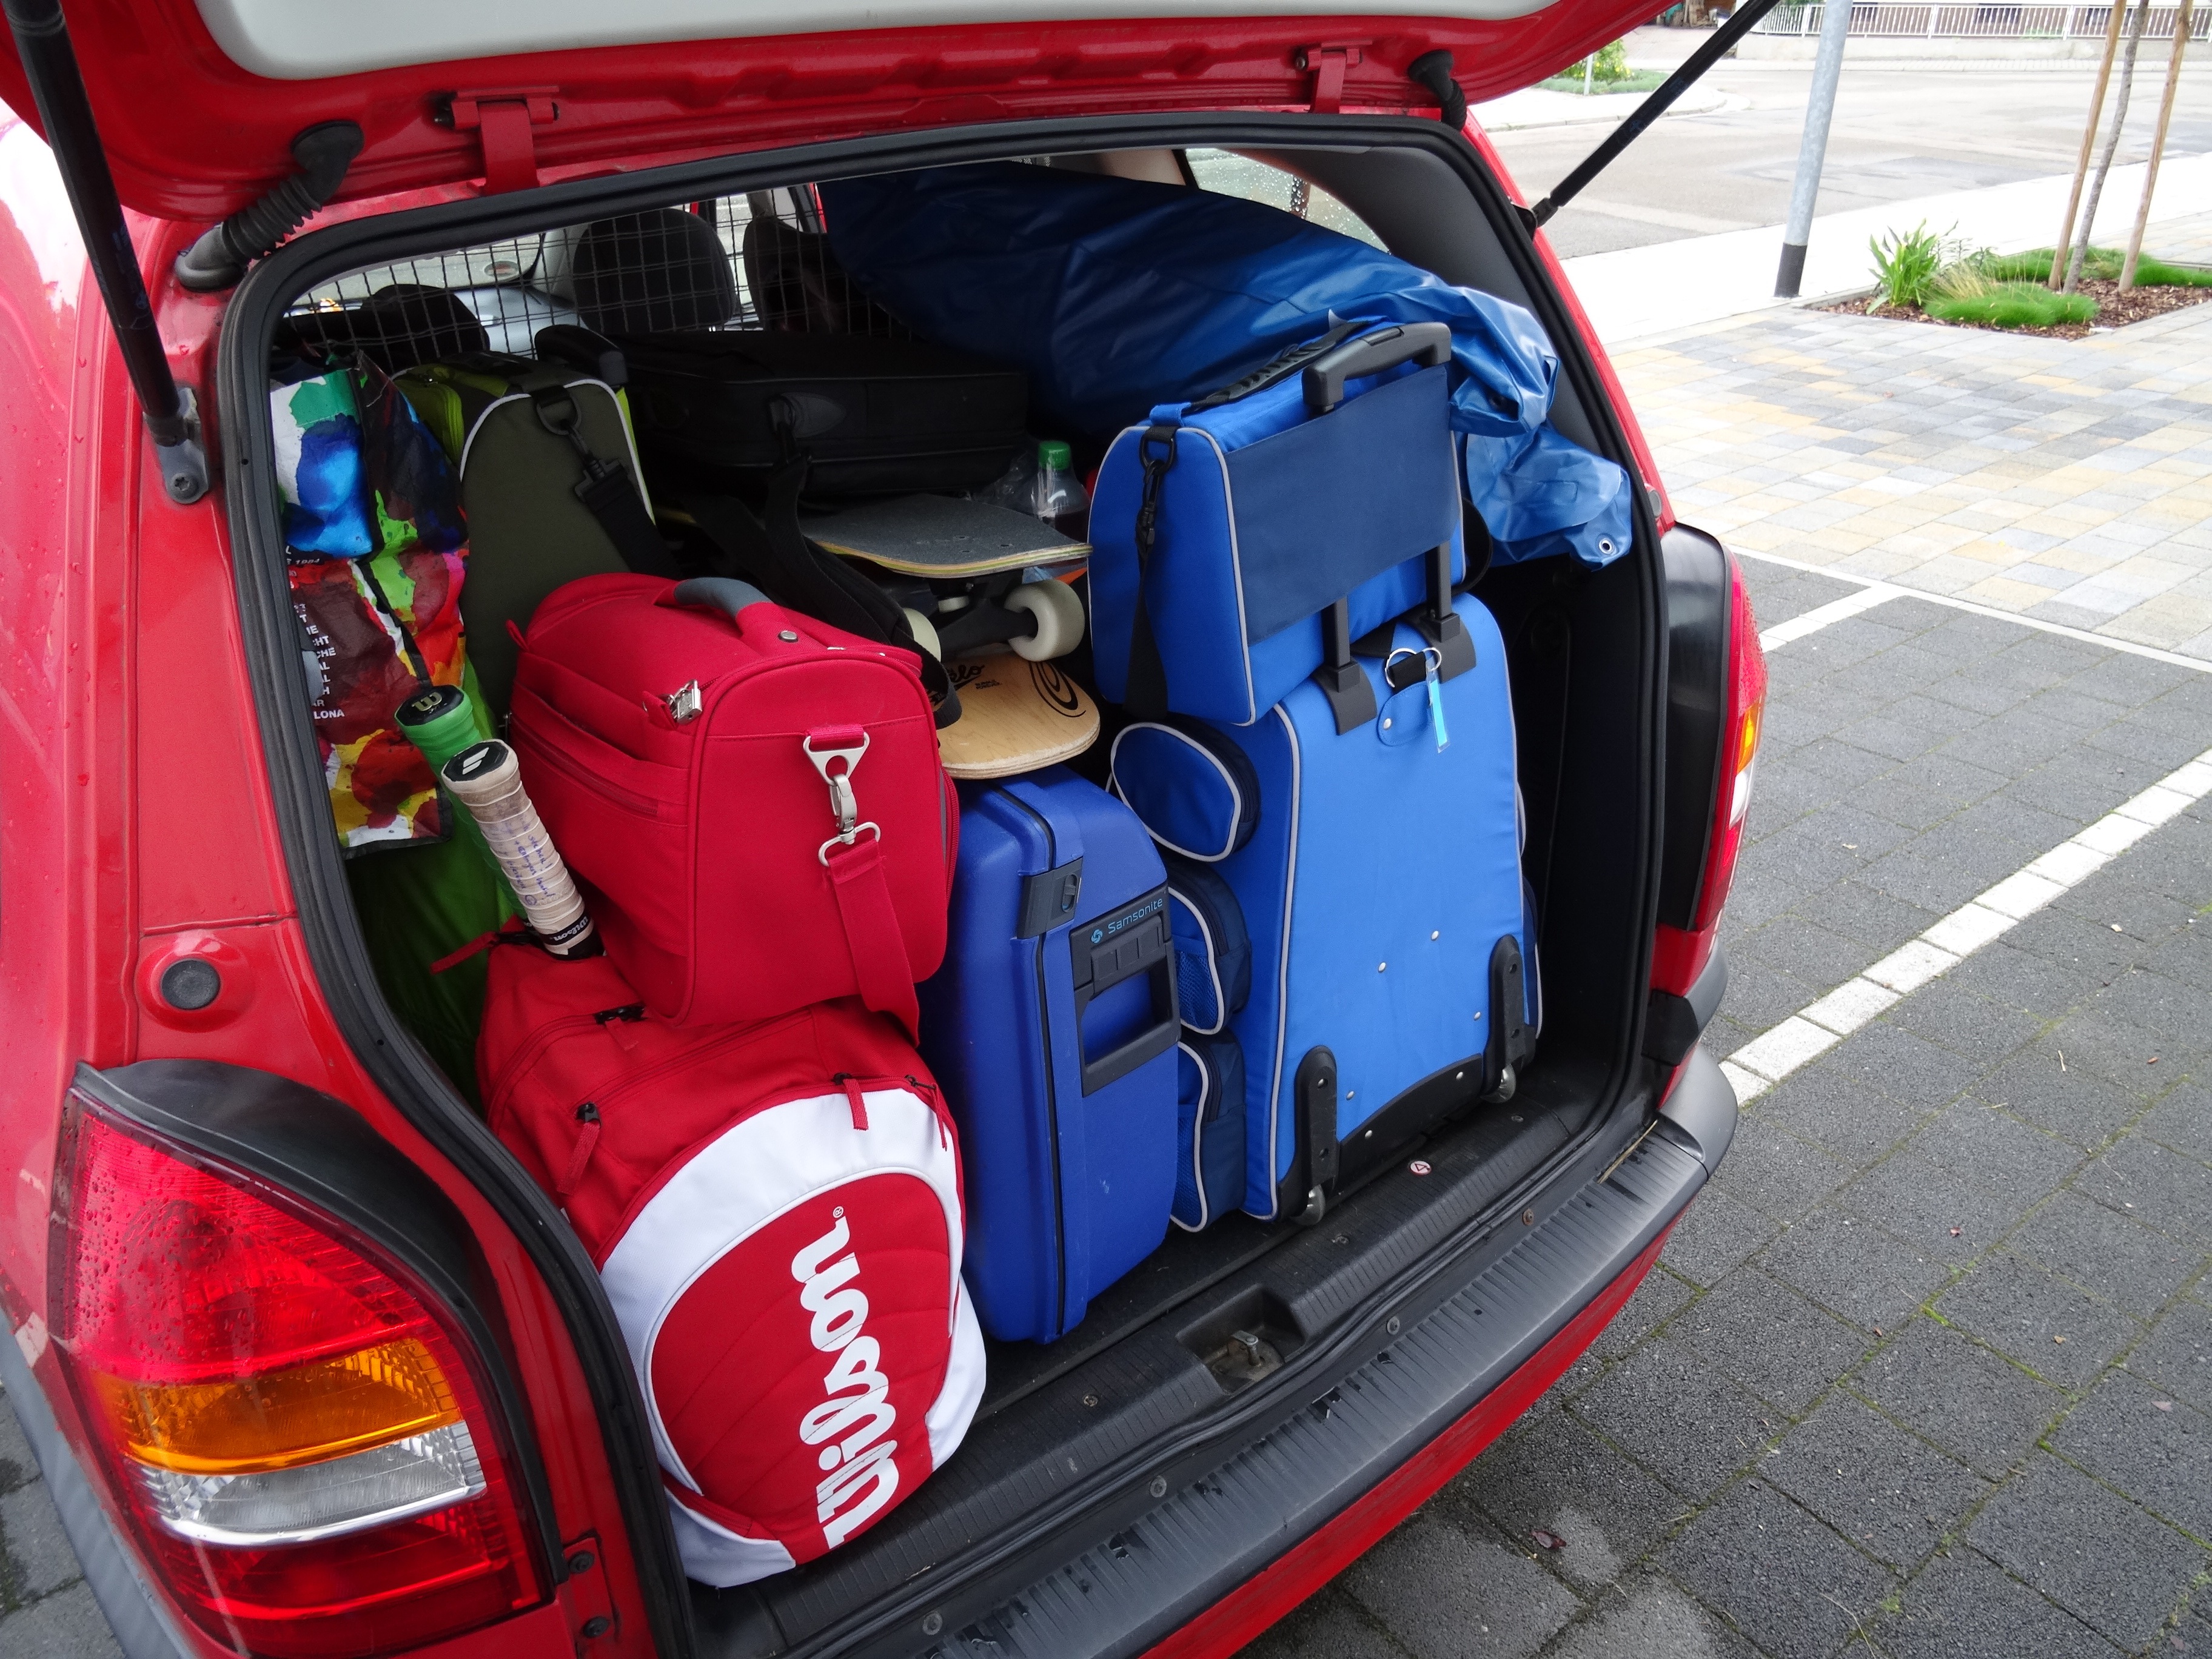
car, trunk, vehicle, holiday, auto, luggage, bumper, full, city car, auto show, sport utility vehicle, land vehicle, automobile make, automotive exterior, luxury vehicle, family car, subcompact car